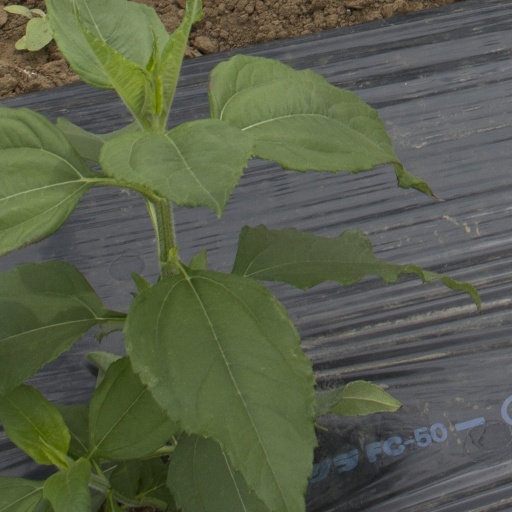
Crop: Jerusalem artichoke